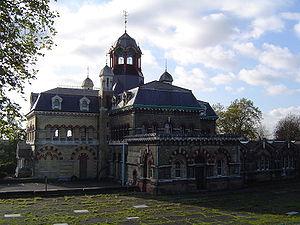
Joseph William Bazalgette est né le 28 mars 1819 à Clay Hill à Londres, dans le district d'Enfield et mort le 15 mars 1891 à Wimbledon. C'est un ingénieur civil britannique d’origine huguenote.